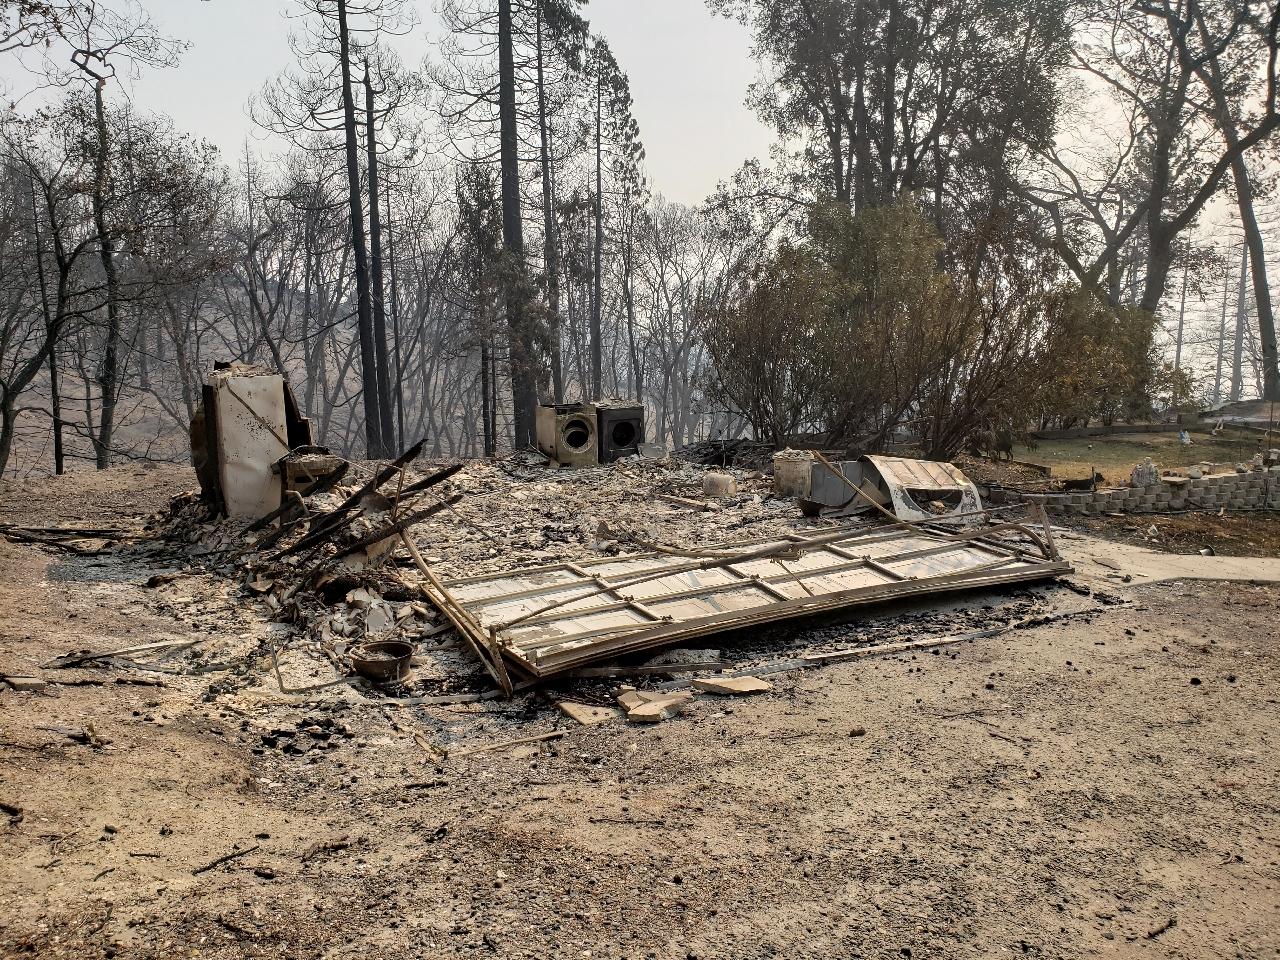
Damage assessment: destroyed